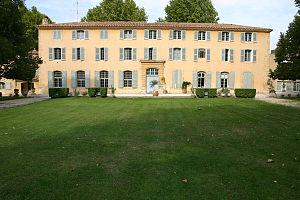
Bastide du parc du CREPS PACA à Aix-en-Provence
Le Centre de ressources, d'expertise et de performance sportives de Provence-Alpes-Côte d'Azur est un établissement public national du ministère chargé des Sports. Il est répartis sur trois sites en région Provence-Alpes-Côte d'Azur : à Aix-en-Provence, Antibes et Saint-Raphaël-Boulouris